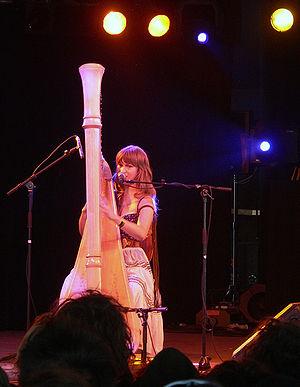
Joanna Newsom est une auteure-compositrice-interprète et harpiste originaire de San Francisco. Elle est une cousine éloignée de l'ancien maire de San Francisco Gavin Newsom.